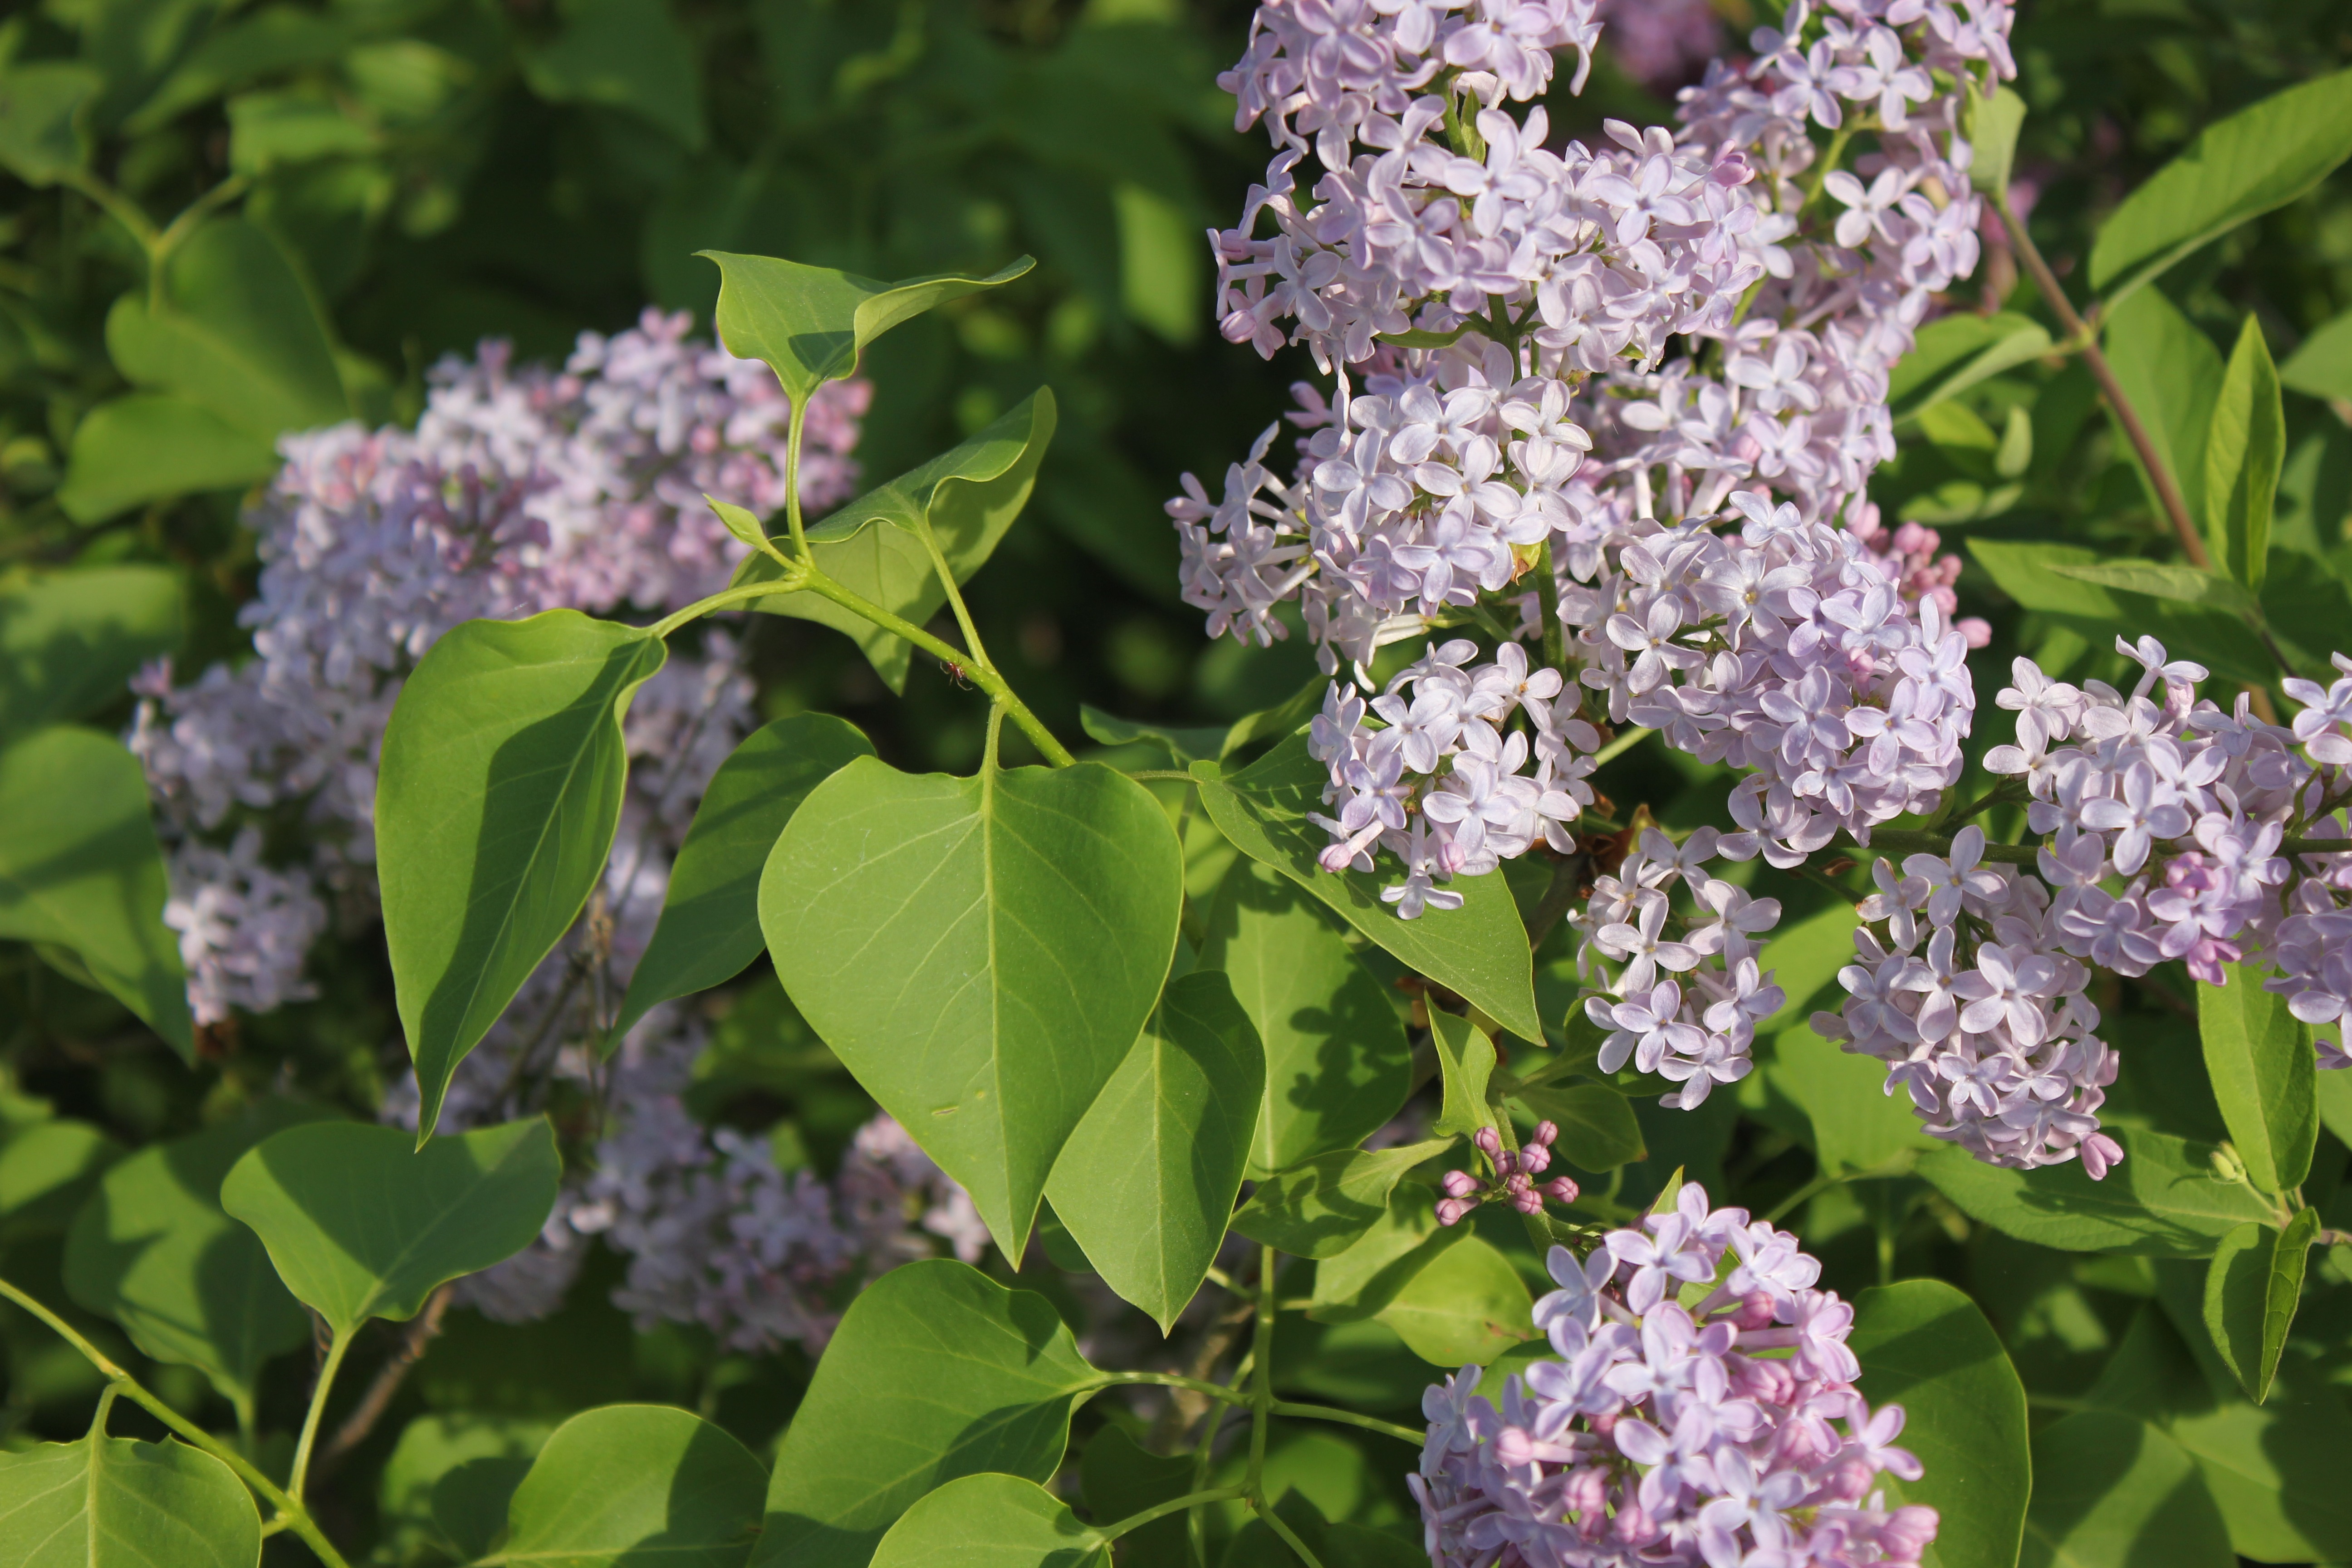
branch, blossom, plant, stem, leaf, flower, bloom, floral, environment, herb, natural, botany, agriculture, flora, botanical, plants, flowers, flower bed, outdoors, vegetation, petals, shrub, wildflowers, lilac, horticulture, organic, flowering plant, land plant